Police misconduct allegations during the 2019–2020 Hong Kong protests

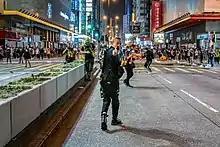
Police officer draws his gun on a reporter on 29 February 2020.

The Hong Kong Police Force fired more than 10,000 volleys of tear gas in the five months between the start of protests in June 2019 and November 2019. Police were criticised by pan-democrat legislators for firing teargas at the CITIC Tower from several directions on 12 June, effectively forcing a group of protesters against the building because it was impossible to evacuate. Police use of tear gas often affected bystanders, and children, the elderly, and pets residing near protests. The public has complained of tear gas being shot near a home for the elderly and in the corridor of a public housing estate. Police have been observed firing tear gas on empty roads after the protestors had retreated or dispersed, or lobbed over walls of a police station – a tactic defended as necessary to create safe buffer.